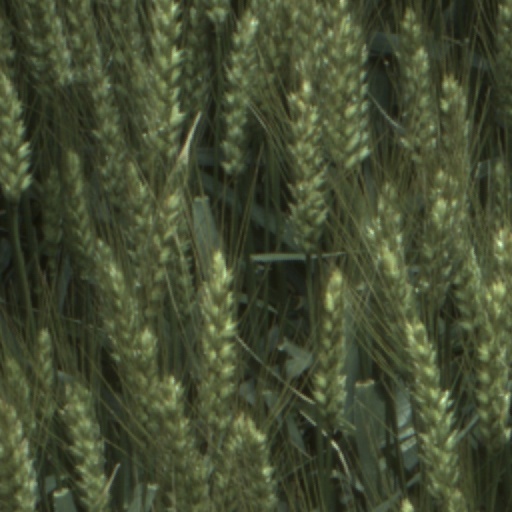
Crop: wheat